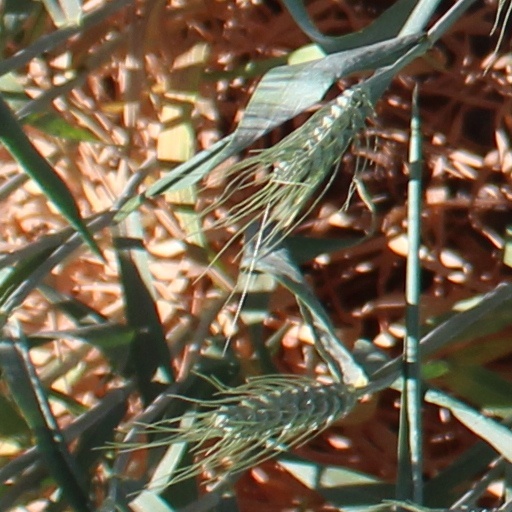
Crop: wheat